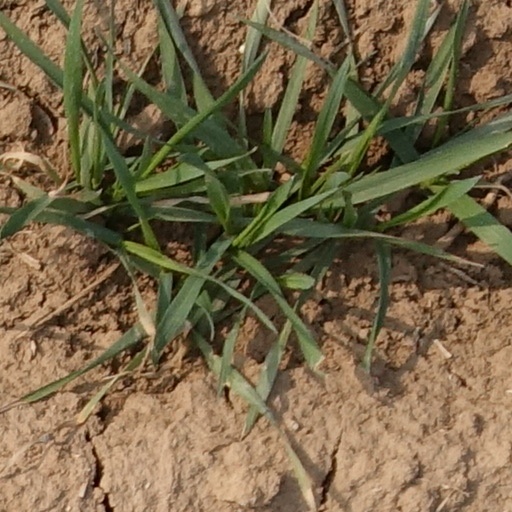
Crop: wheat